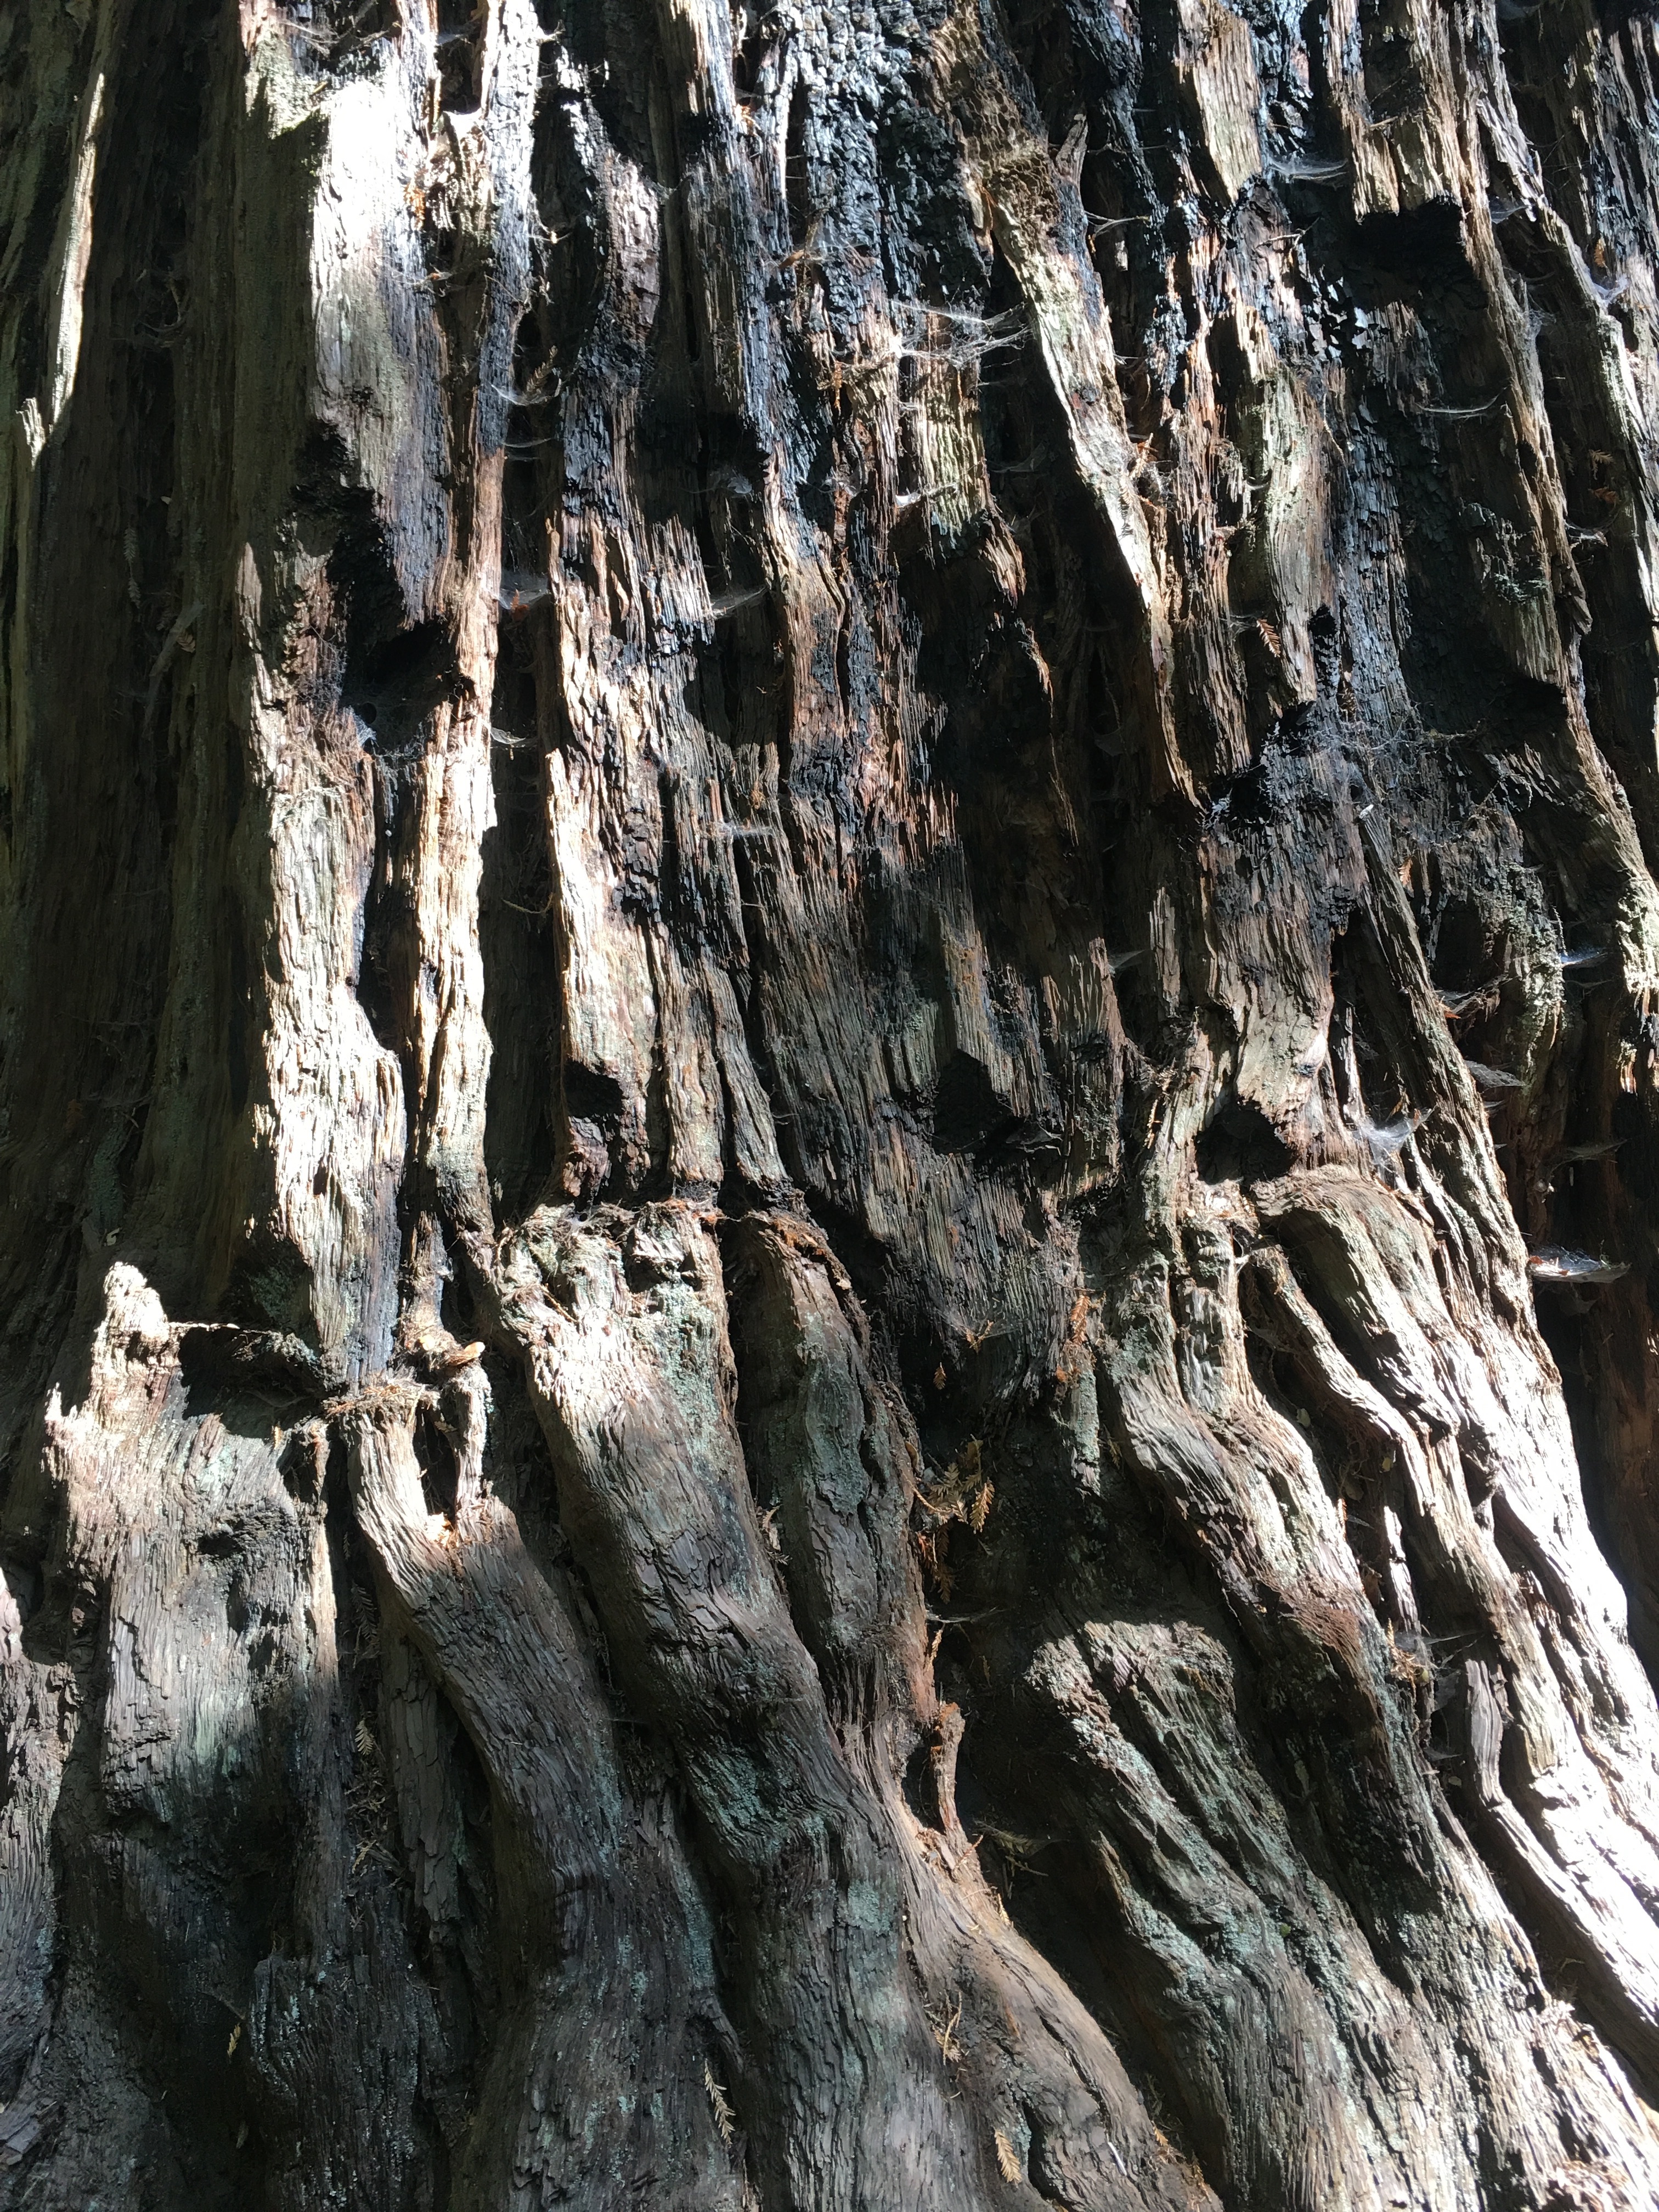
tree, rock, wood, adventure, trunk, bark, formation, cliff, terrain, material, ridge, redwood, geology, outcrop, sports, sequoia, bedrock, woody plant